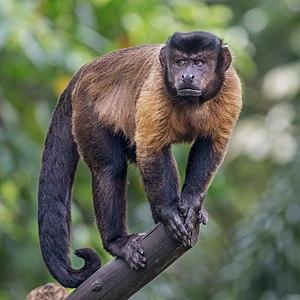
Sapajus apella (Capucin brun) sur une branche, fixant l'hirizon, à Singapour.
Le Capucin brun est une espèce de primates d'Amérique du Sud relativement communs au Brésil. Son alimentation est constituée de fruits, de germes, de feuilles et d'insectes.